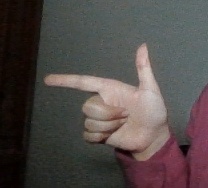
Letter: yaa